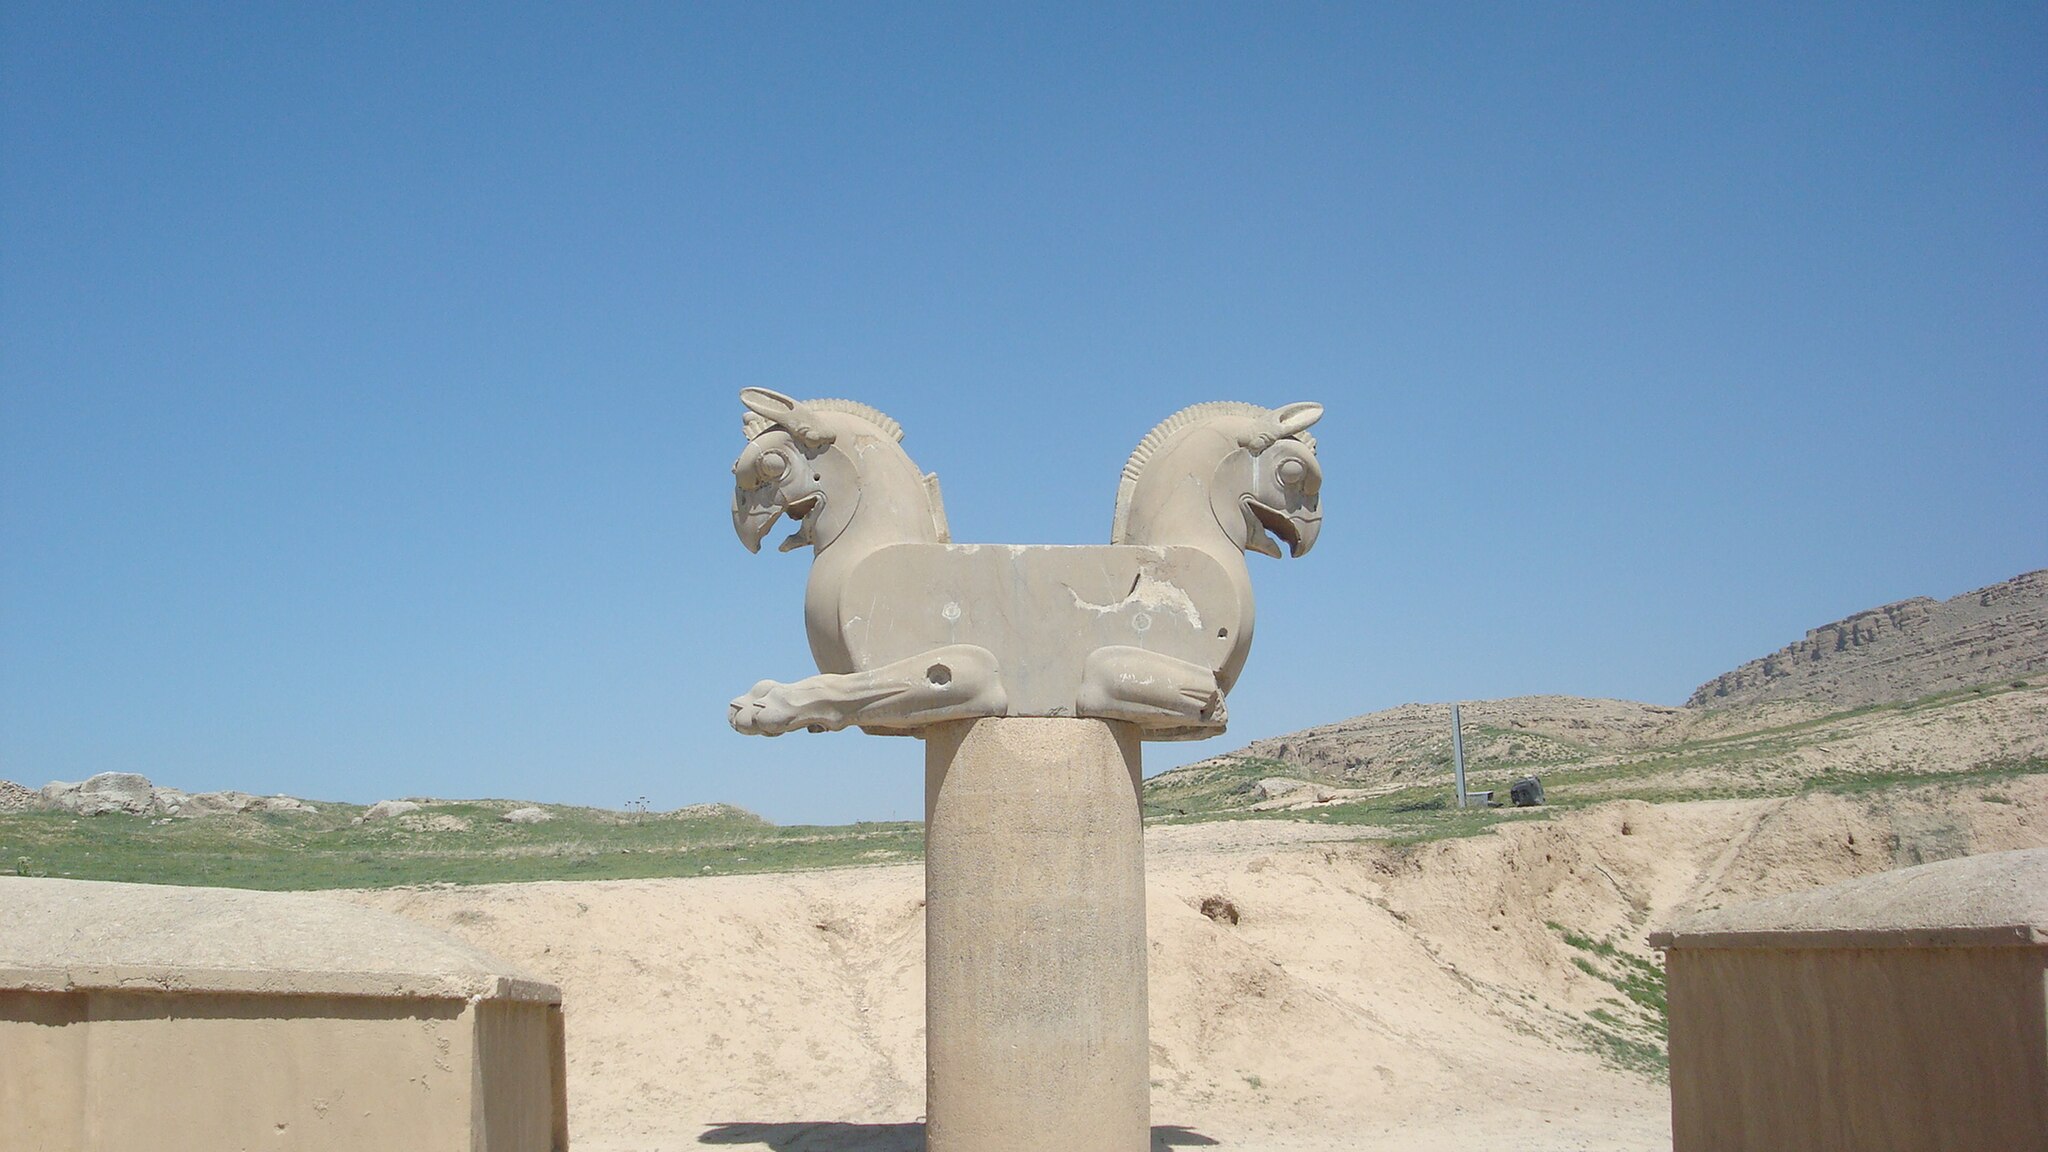
Title: Homa, Persepolis
Description: Homa in Persepolis
Categories: GFDL, Taken with Sony DSC-W90, License migration redundant, Self-published work, Griffin capitals in Persepolis, Files with coordinates missing SDC location of creation